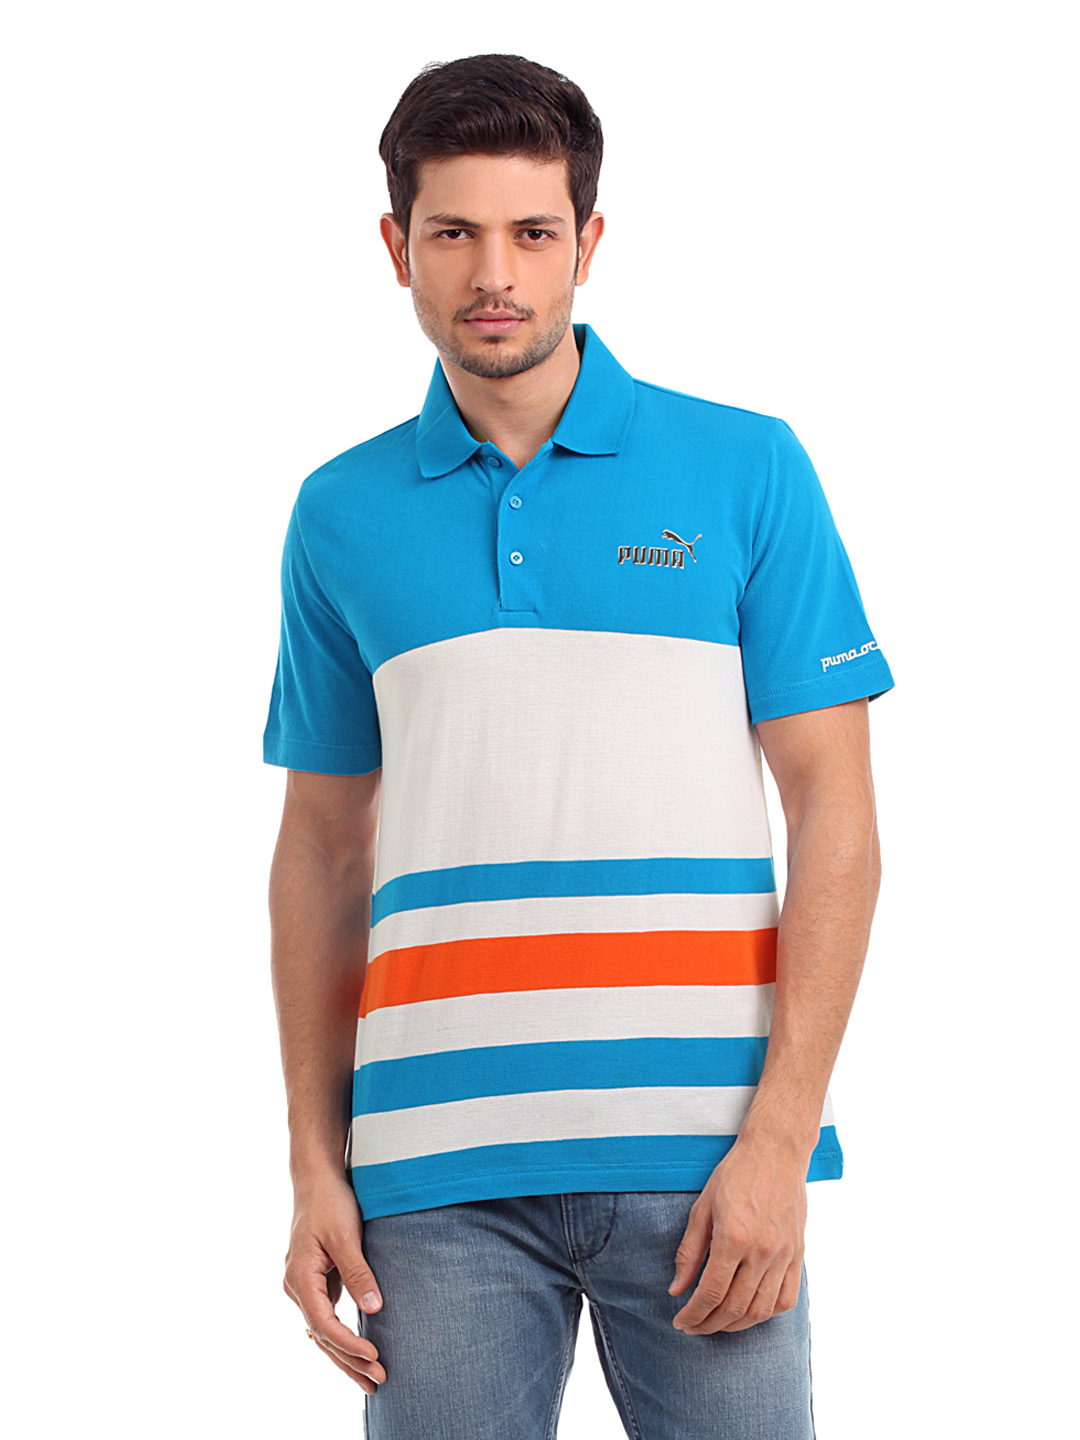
Puma Men Blue Striped Polo T-shirt
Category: Apparel / Topwear / Tshirts
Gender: Men
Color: Blue
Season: Summer 2012
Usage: Casual